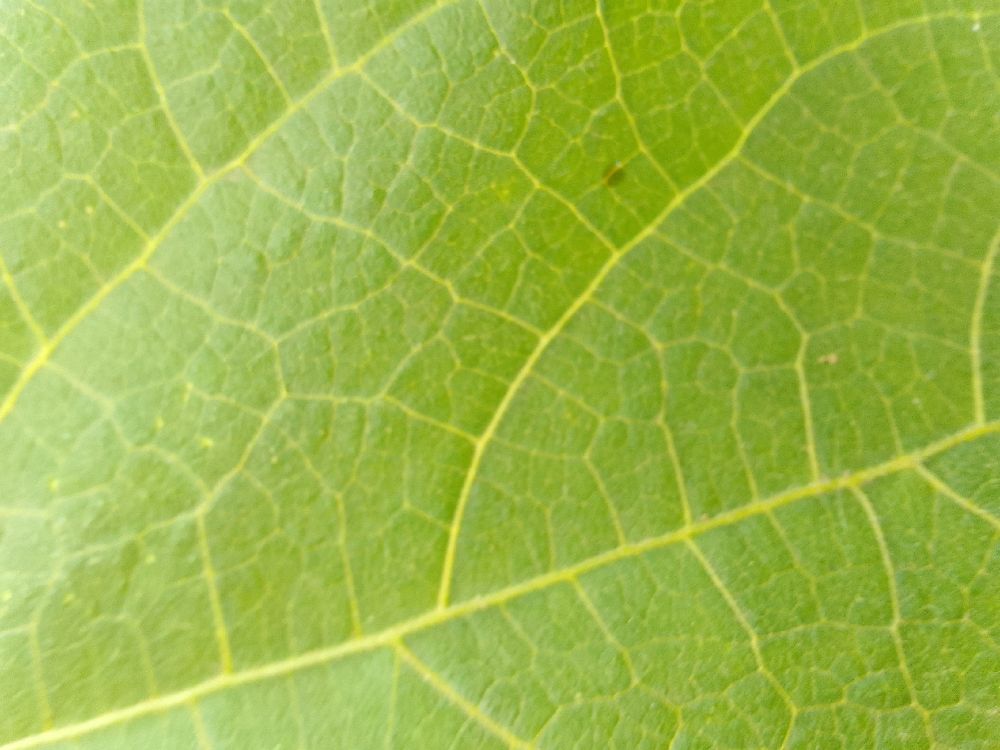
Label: healthy